City of Denver (train)

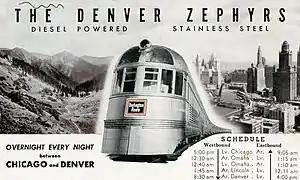
The Burlington's "Denver Zephyr" was the "City of Denver"s principal competitor on the Chicago–Denver route.

The articulated streamliners of the 1930s consisted of power cars and passenger cars semi-permanently coupled together, with the cars sharing trucks. By the end of 1935 the Union Pacific Railroad already operated four such equipment sets, each on a different route: the M-10000 ("City of Salina"), M-10001 ("City of Portland"), M-10002 ("City of Los Angeles"), and M-10004 ("City of San Francisco"). While the M-10000 made the round-trip between Kansas City, Missouri, and Salina, Kansas, in a single day, the other three sets required multiple days to run from Chicago to their respective namesakes. The infrequent departure schedule led Union Pacific to advertise a train's "sailings", as though it were an ocean liner.